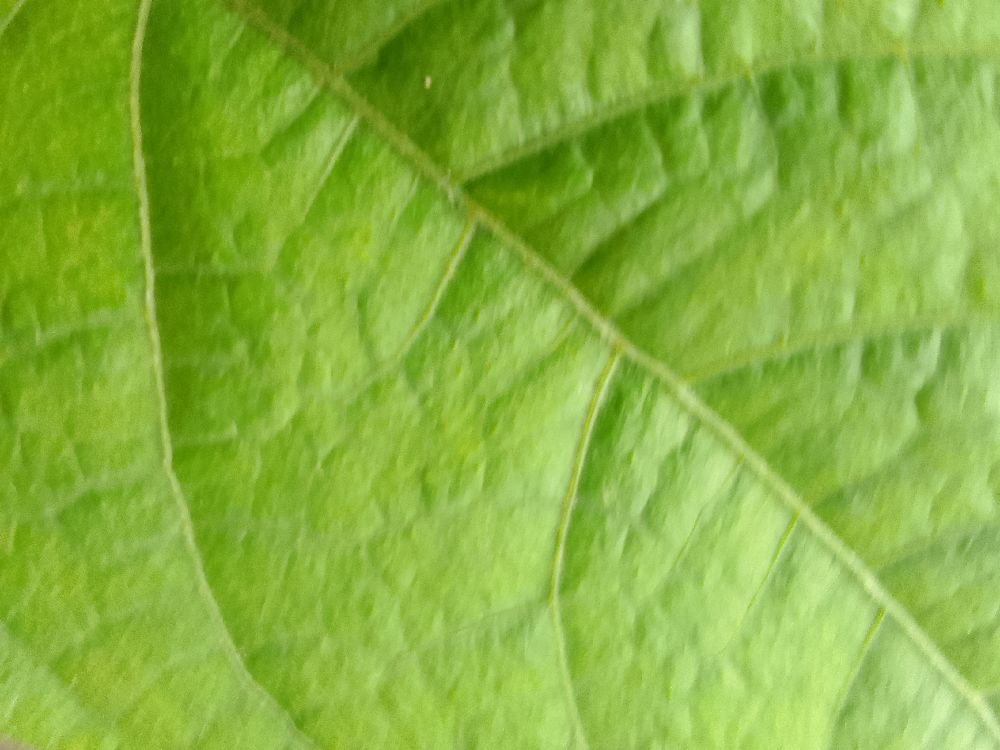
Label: healthy